Polar climate

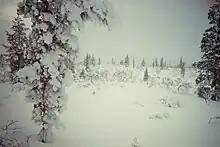
A snowy landscape of Inari located in Lapland, Finland

Climatologist Wladimir Köppen demonstrated a relationship between the Arctic and Antarctic tree lines and the summer isotherm; i.e., places where the average temperature in the warmest calendar month of the year is below the fixed threshold of cannot support forests. See Köppen climate classification for more information.